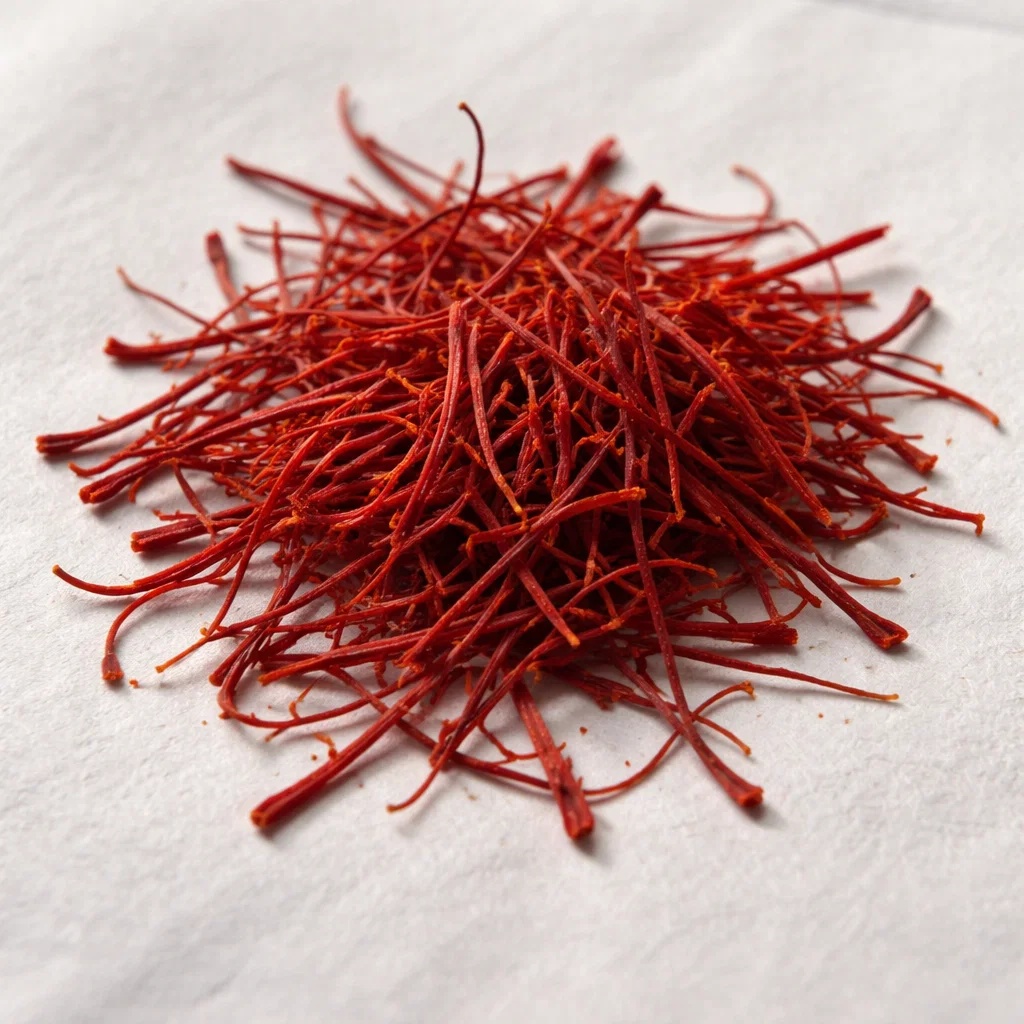
Saffron quality class: mogra